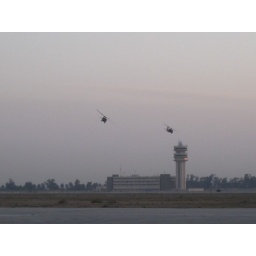
Some Blackhawks flying by the control tower of BIAP